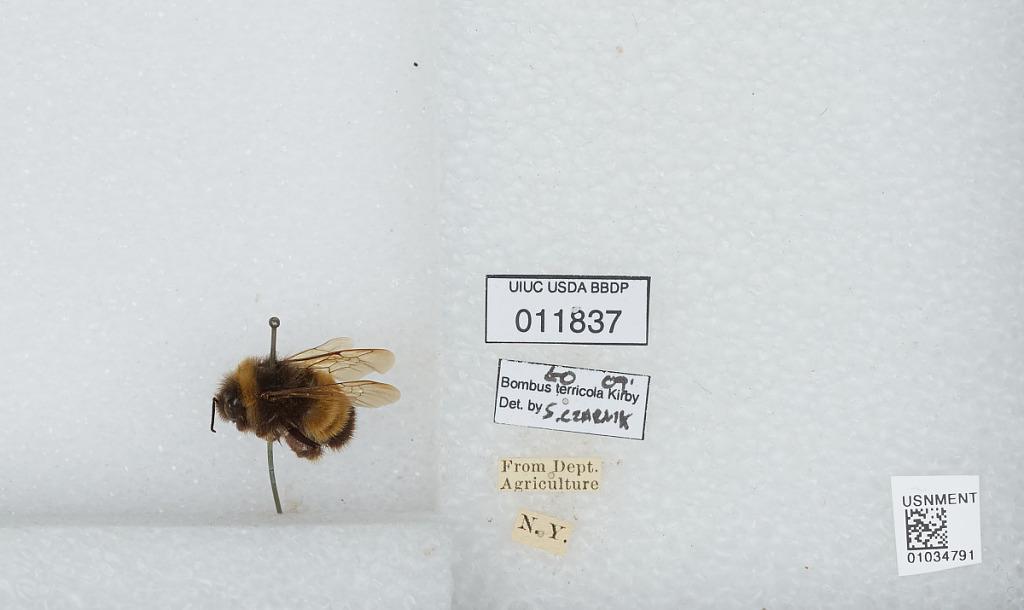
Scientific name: Bombus (Bombus) terricola Kirby
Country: United States
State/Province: New York
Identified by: Czarnik, S.